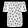
Label: Shirt